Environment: real
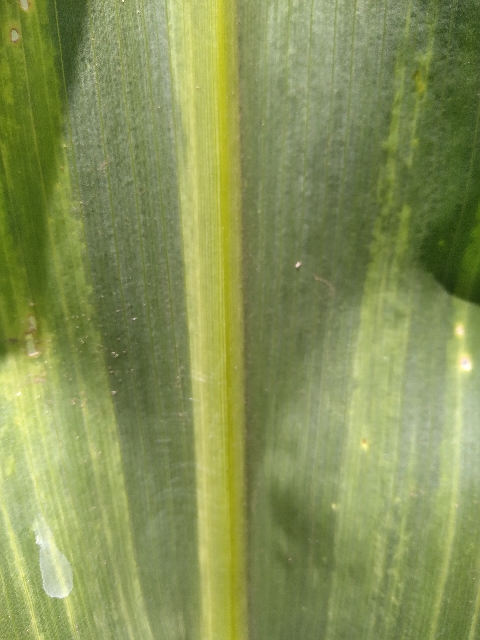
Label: lethal_necrosis